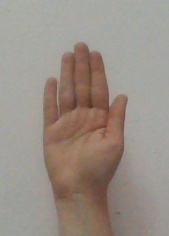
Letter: seen